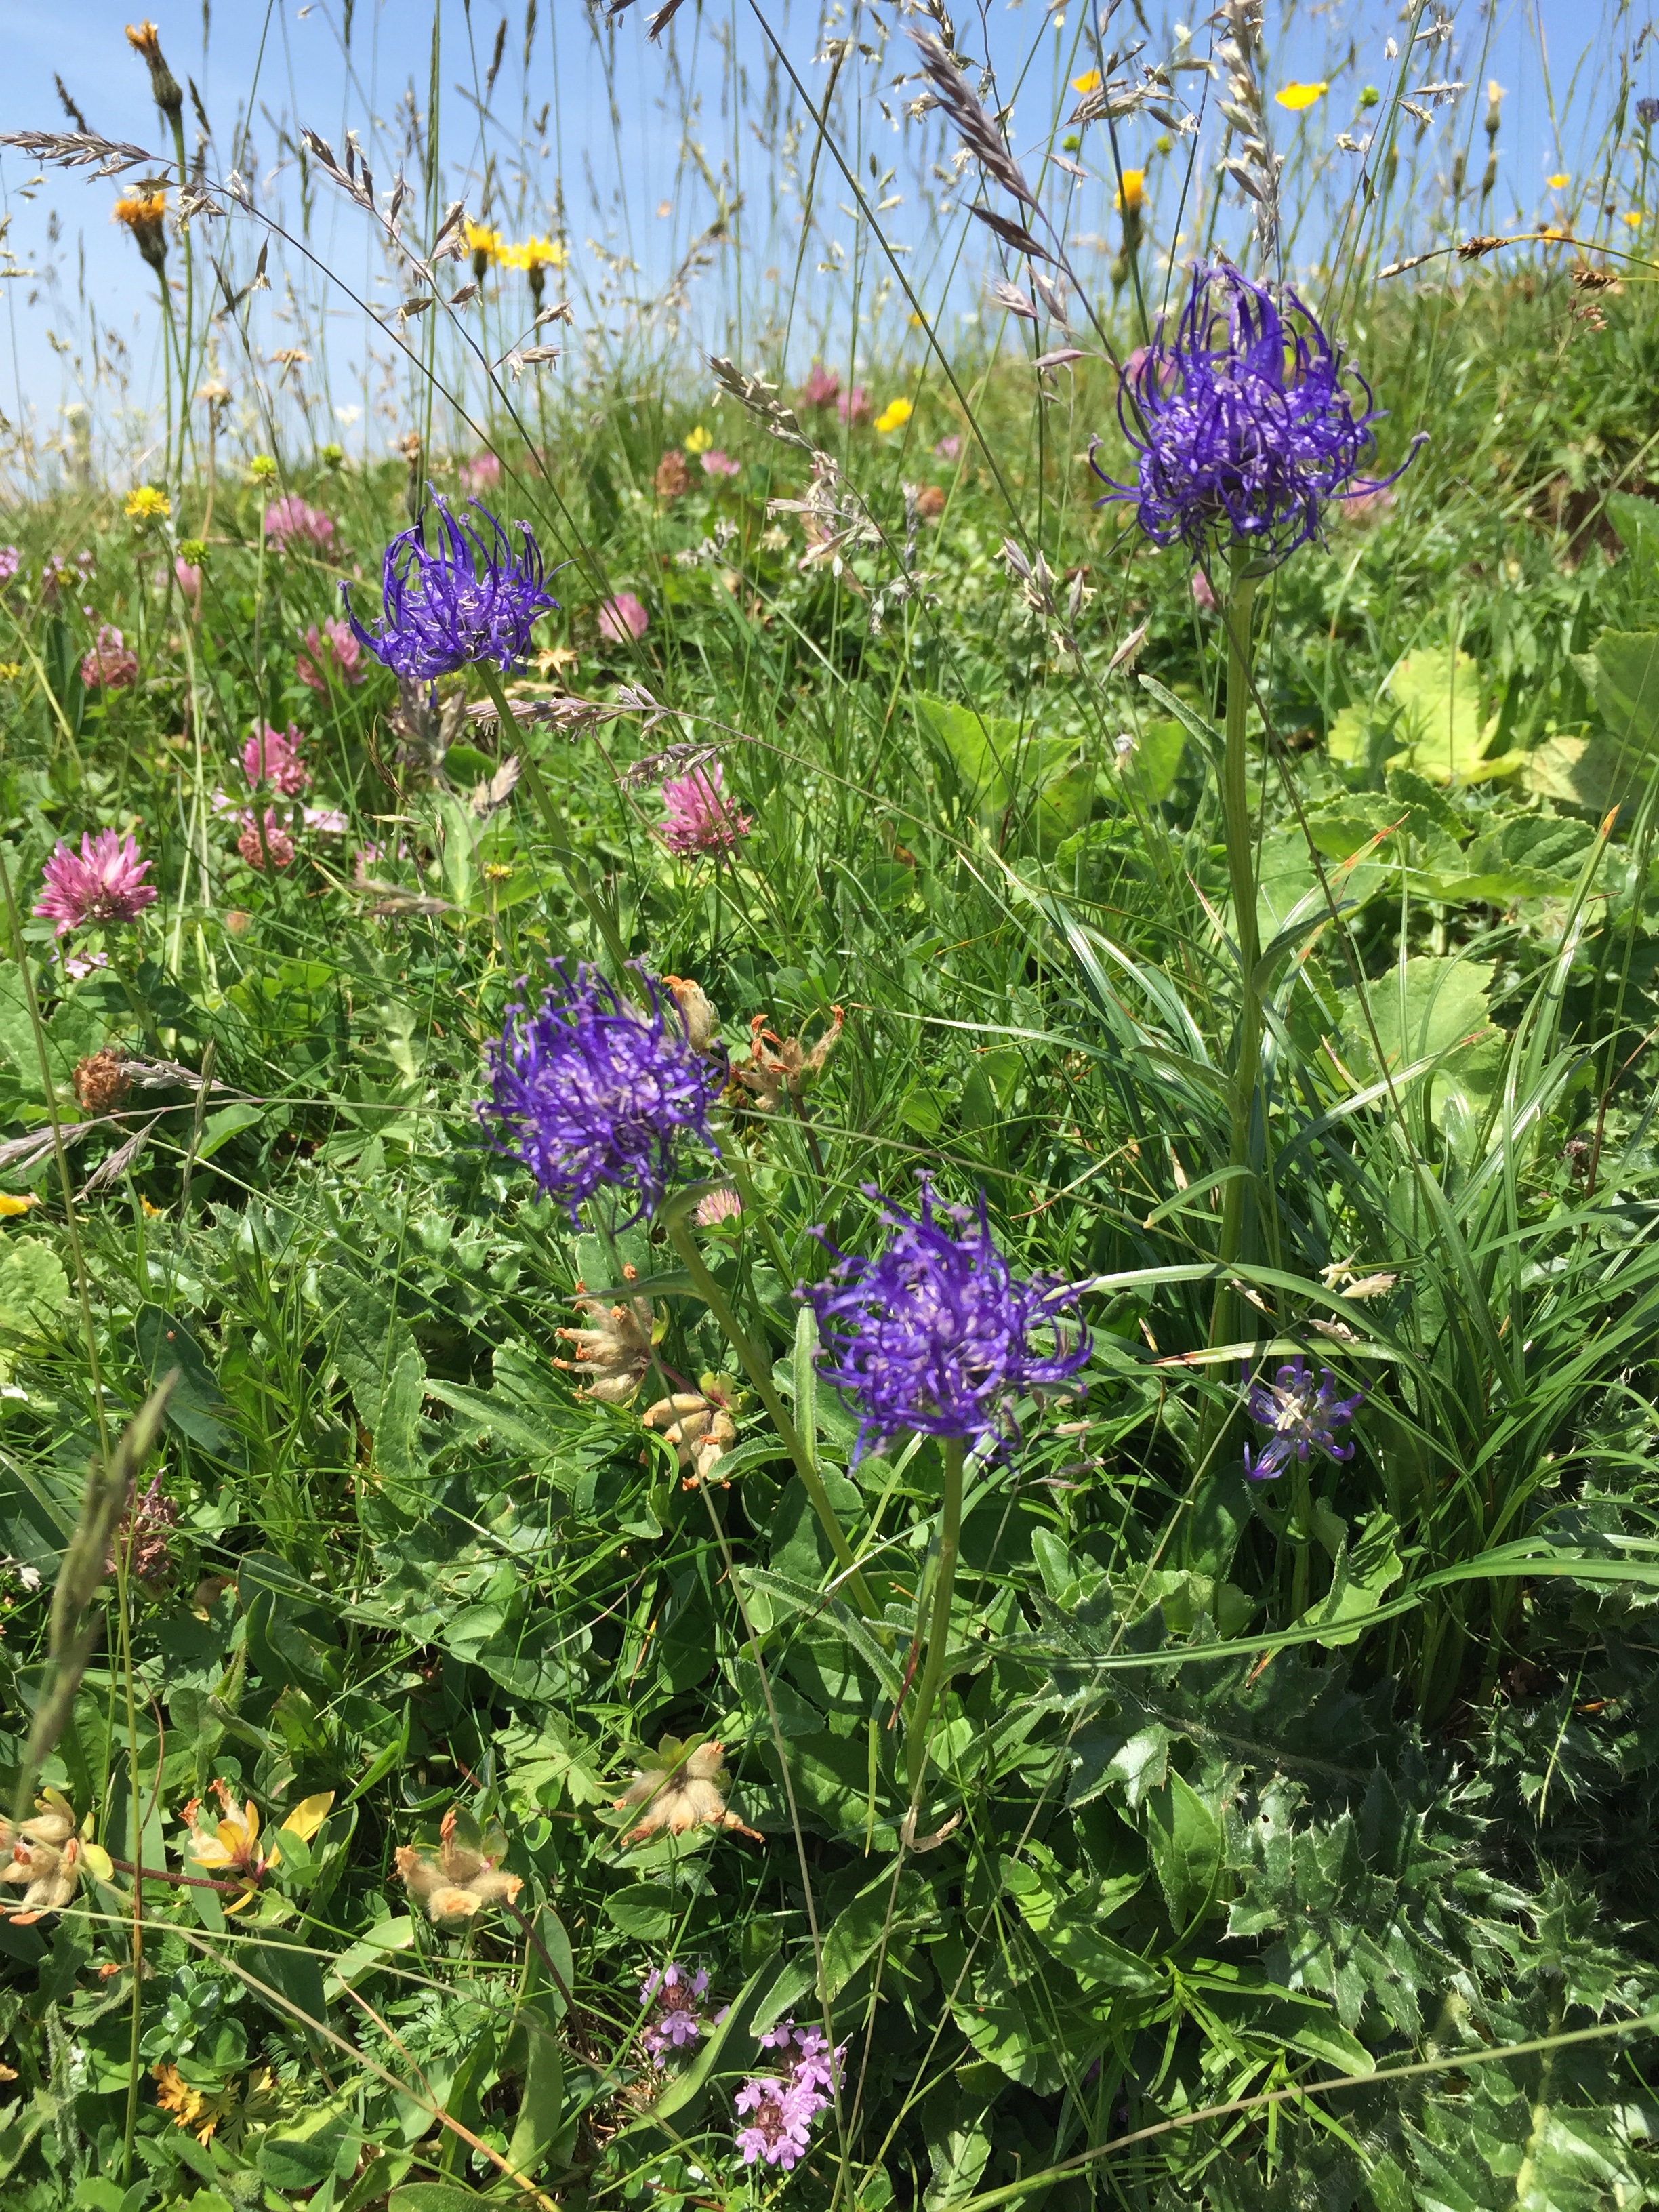
plant, meadow, prairie, flower, green, herb, blue, flora, wild flower, wildflower, flowers, lupin, flowering plant, mountain flower, alpine flower, subshrub, blue phyteuma, annual plant, land plant